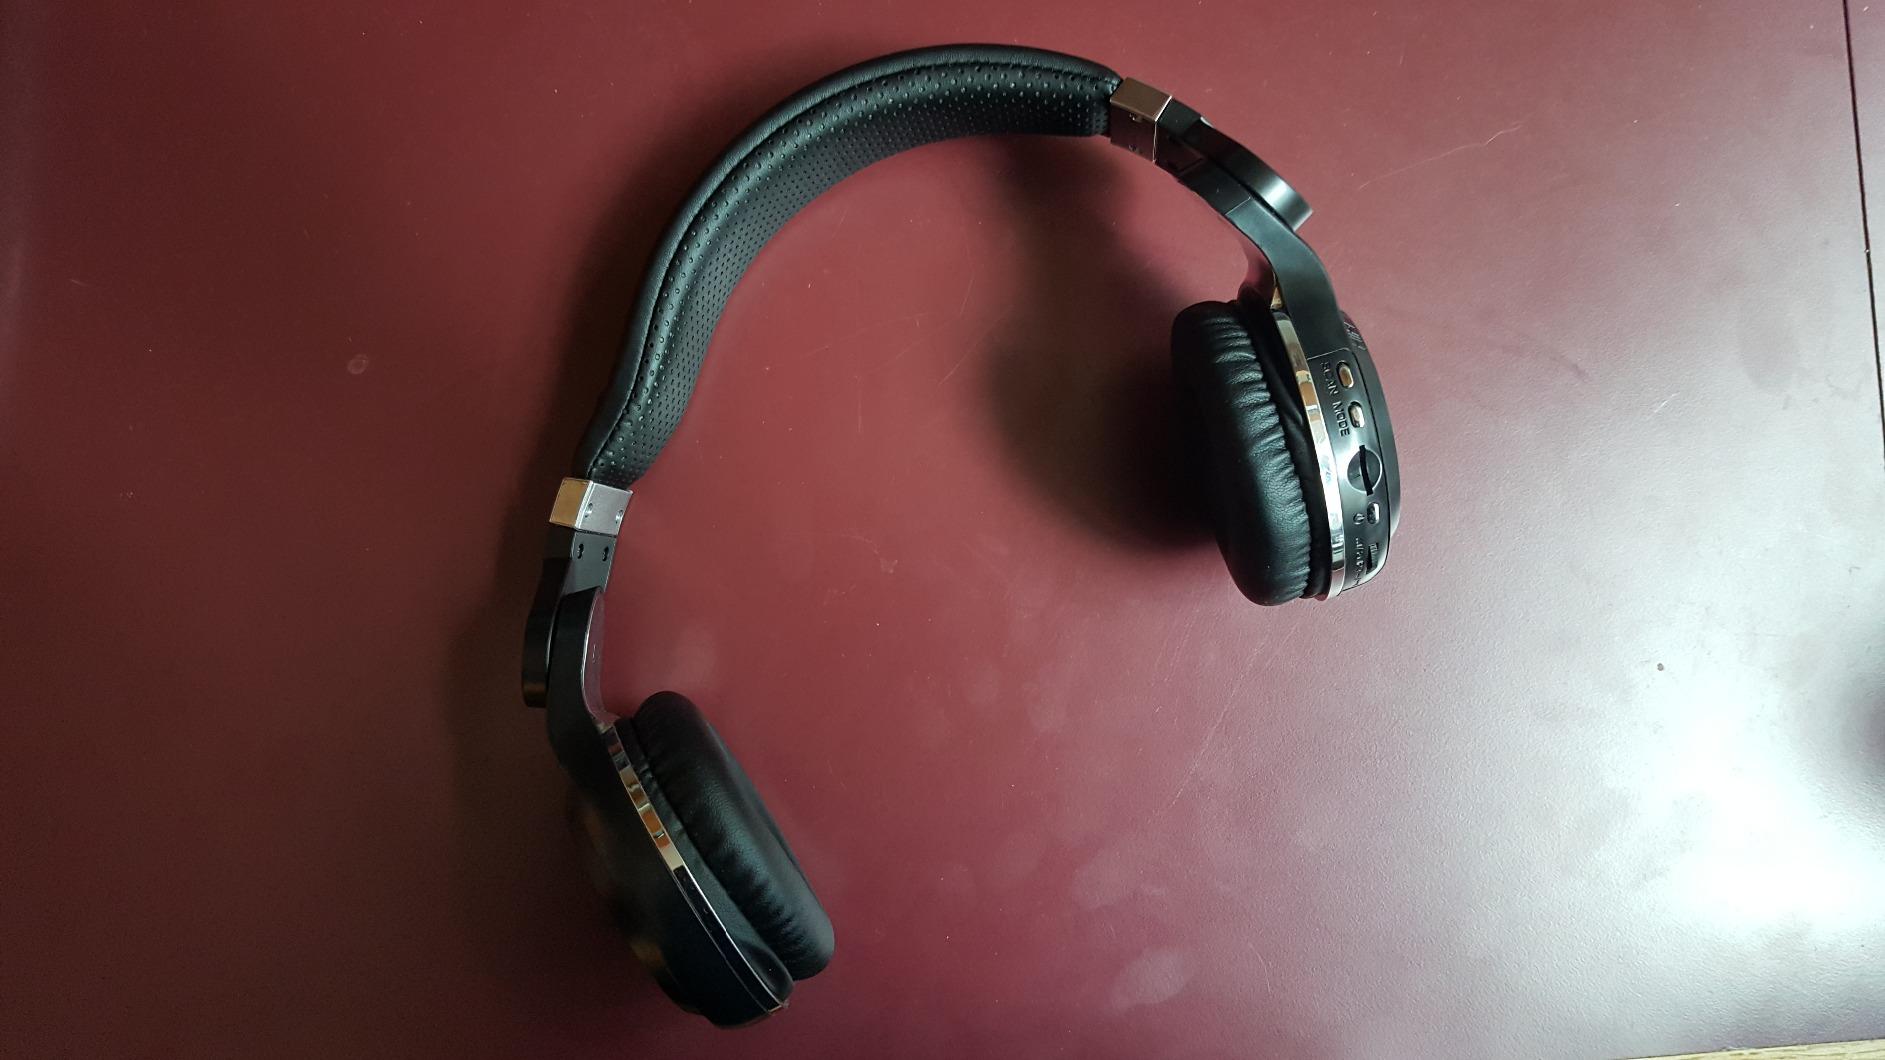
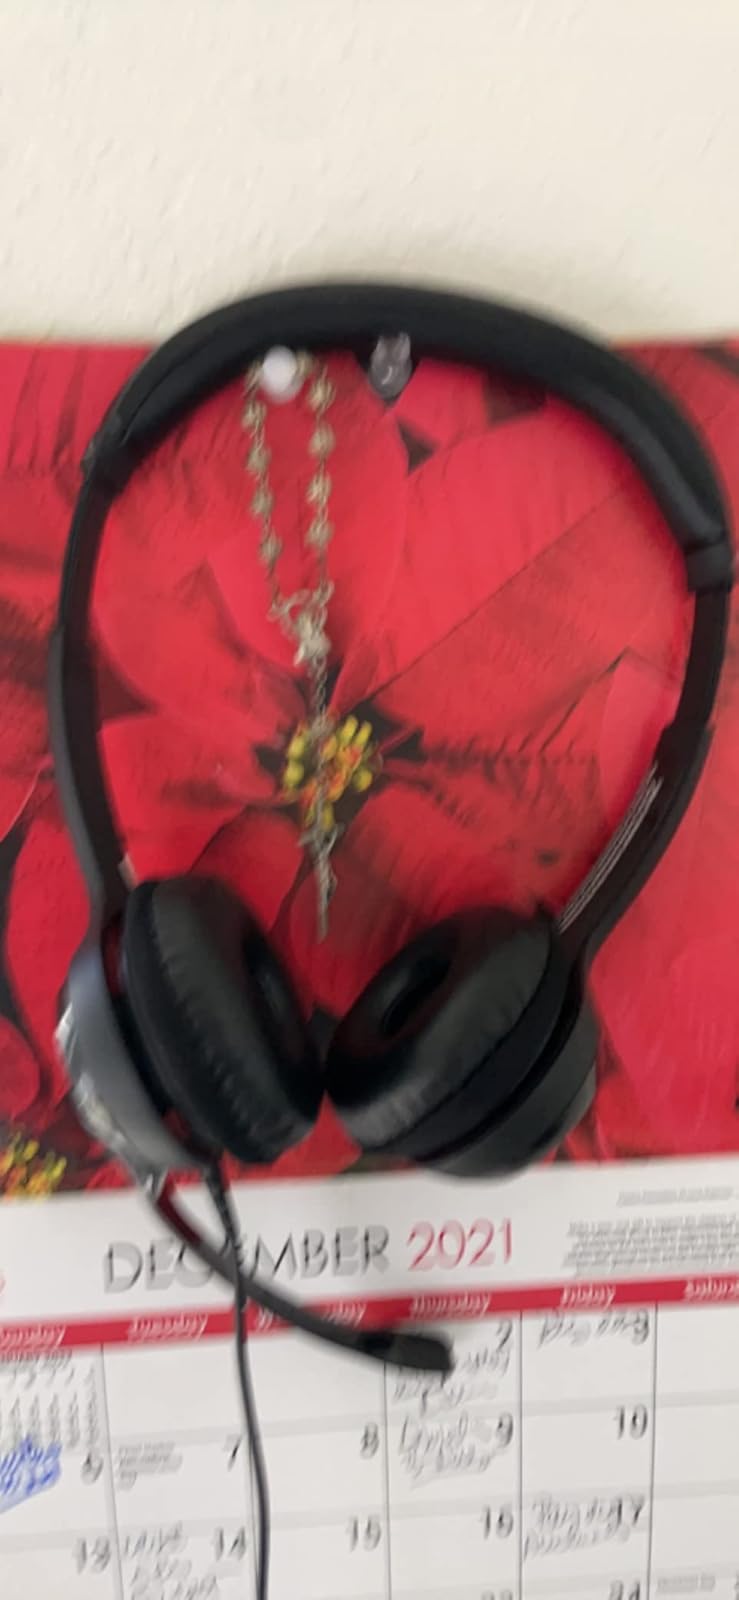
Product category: headphones
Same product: no